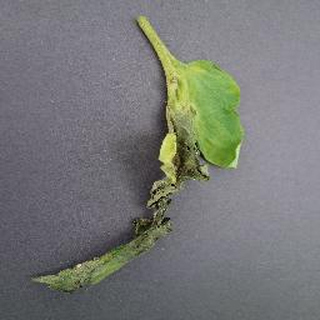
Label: tomato_late_blight